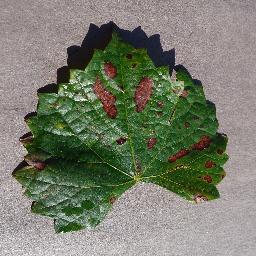
Label: Grape___Esca_(Black_Measles)